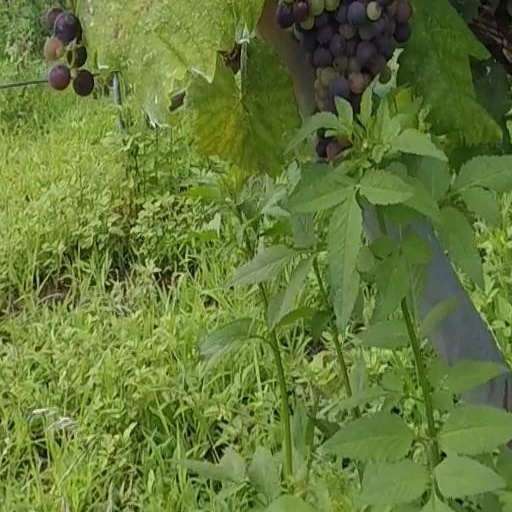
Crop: grape